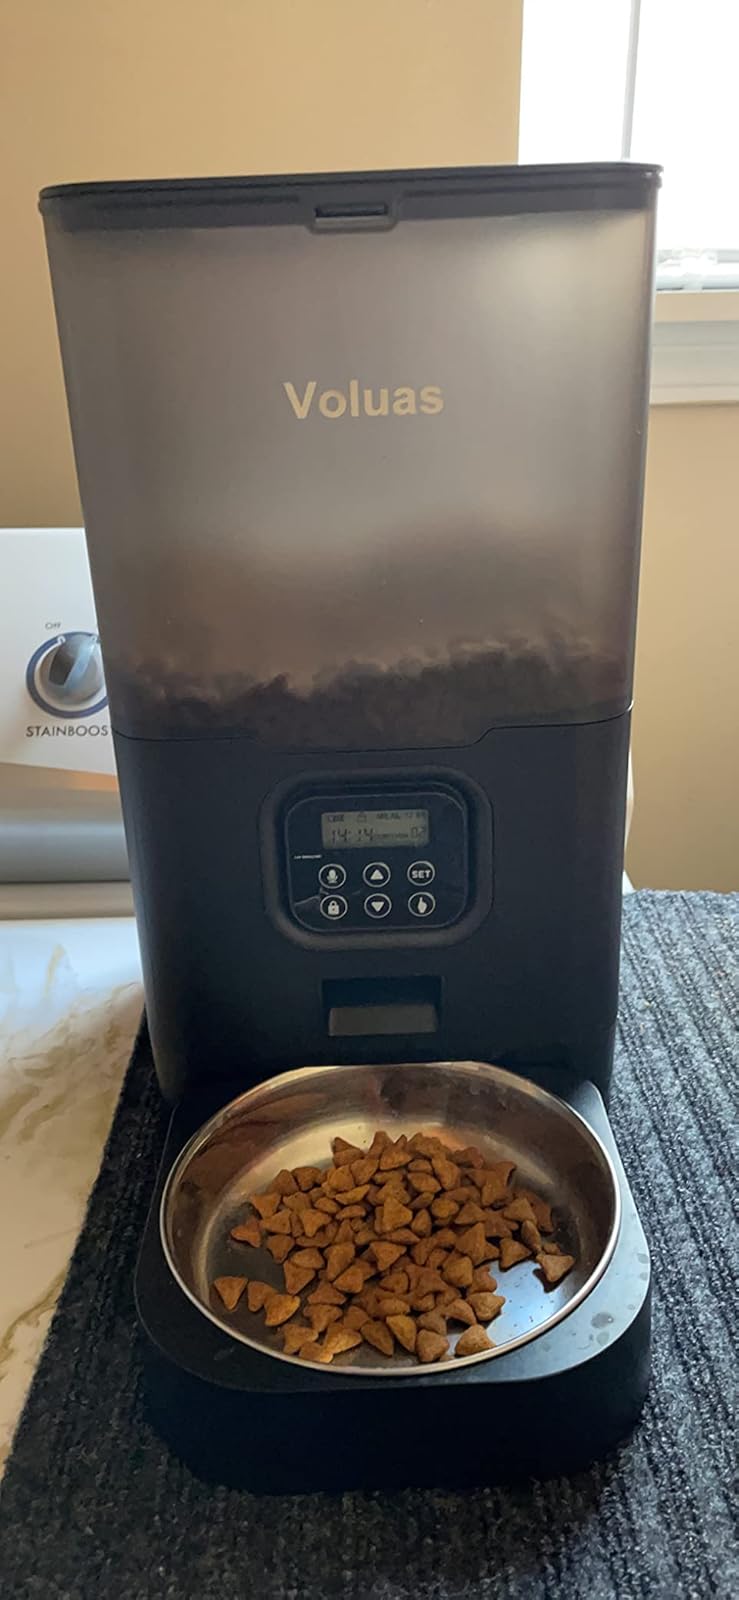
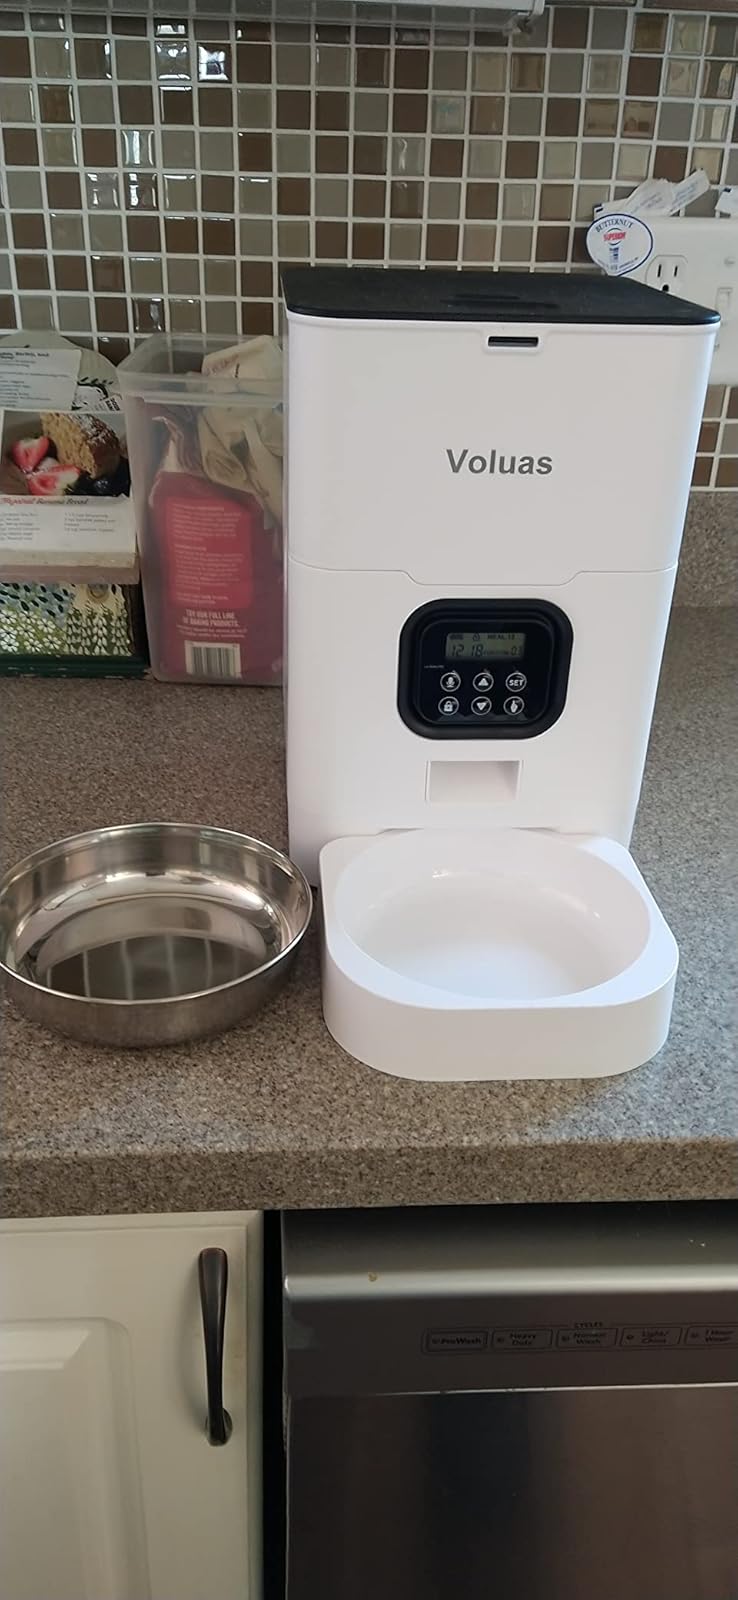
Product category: items_feeder
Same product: no